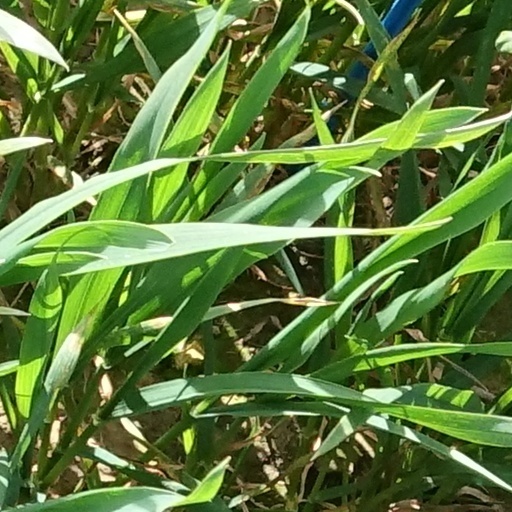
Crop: wheat